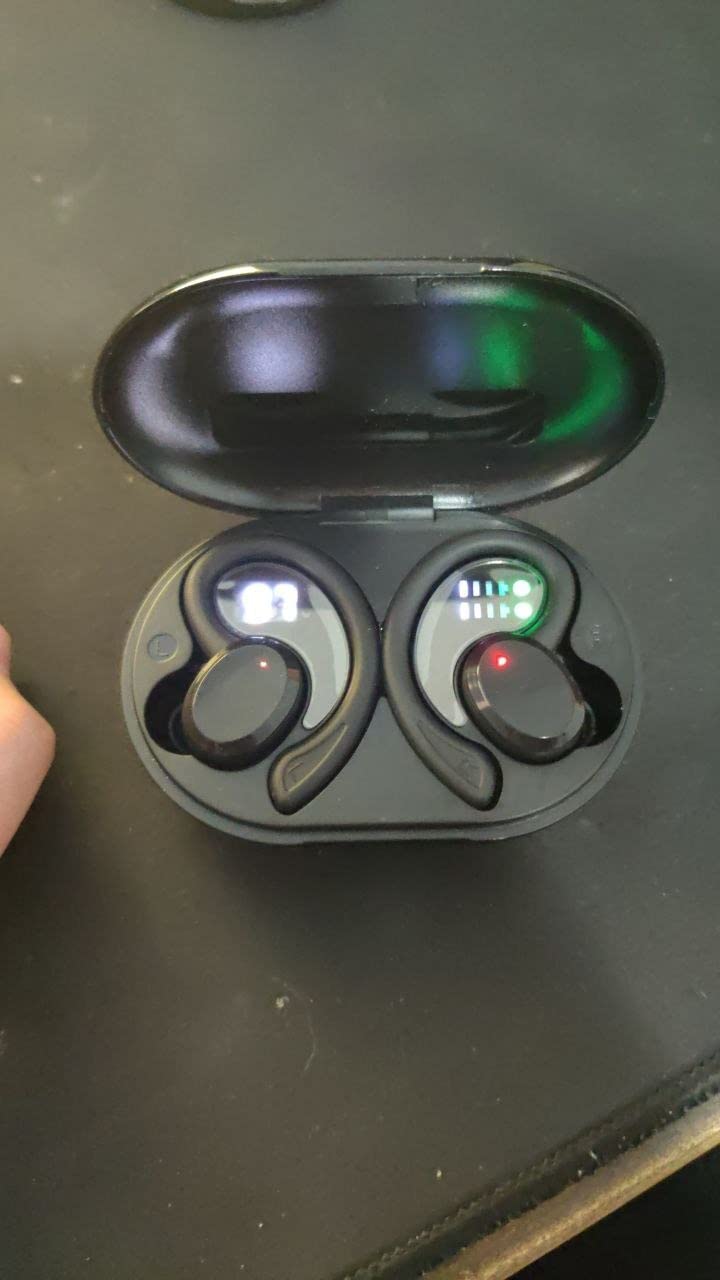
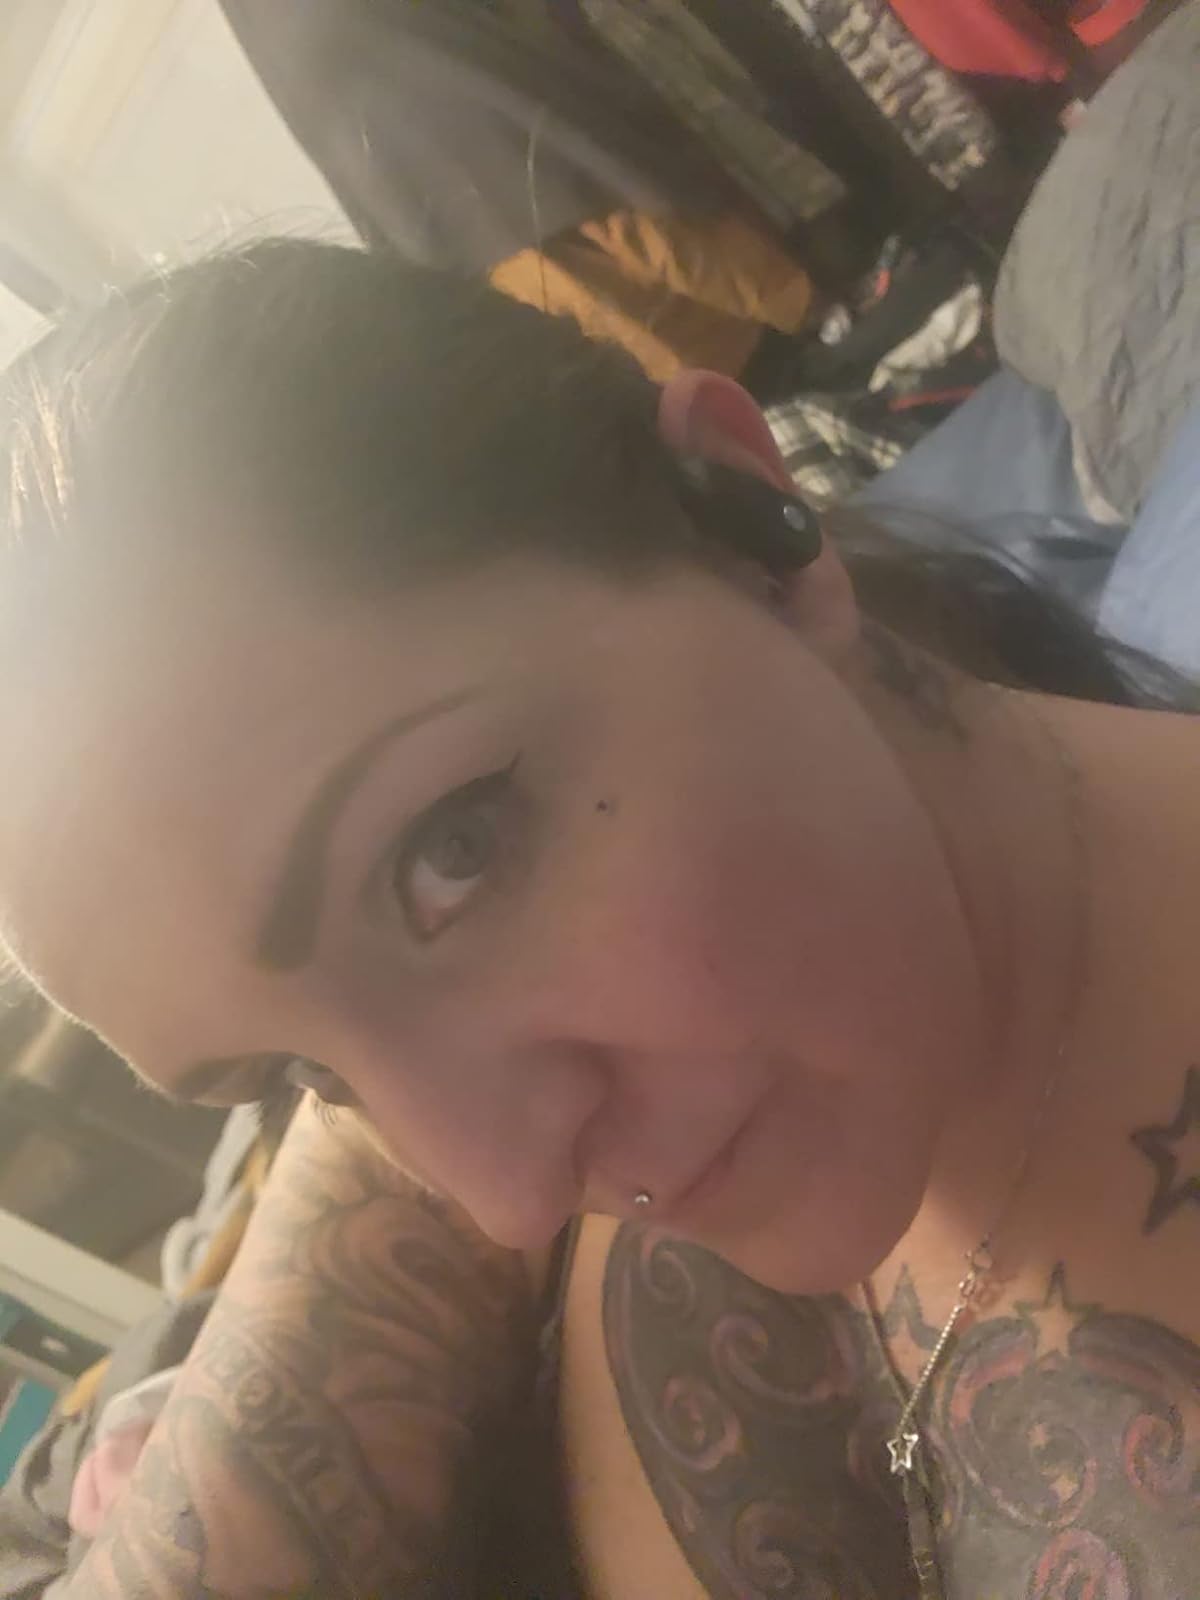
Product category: earbuds
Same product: no